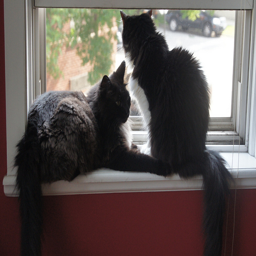
Two large cats are sitting in the window sill.
Two black and white cats are sitting in a window.
Two cats sitting on a windowsill in the sun.
One cat laying and one sitting on a window sill looking outside.
Two cats that are sitting on a window sill.